Society of Joseon

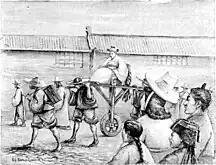
A Korean official going to Court in a monowheel chair (1895) by Arnold Henry Savage Landor. The official's superior status is emphasised by this means of transport.

The ruling class and the recipient of privileges was the "yangban" class. This elite aristocracy was hereditary and held most of the wealth, slaves and land. They were also called "sadaebu", "scholar-officials", because when compared to Goryeo aristocracy or the Japanese bushido, they were not landowners who engaged in military actions.